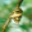
Label: snail